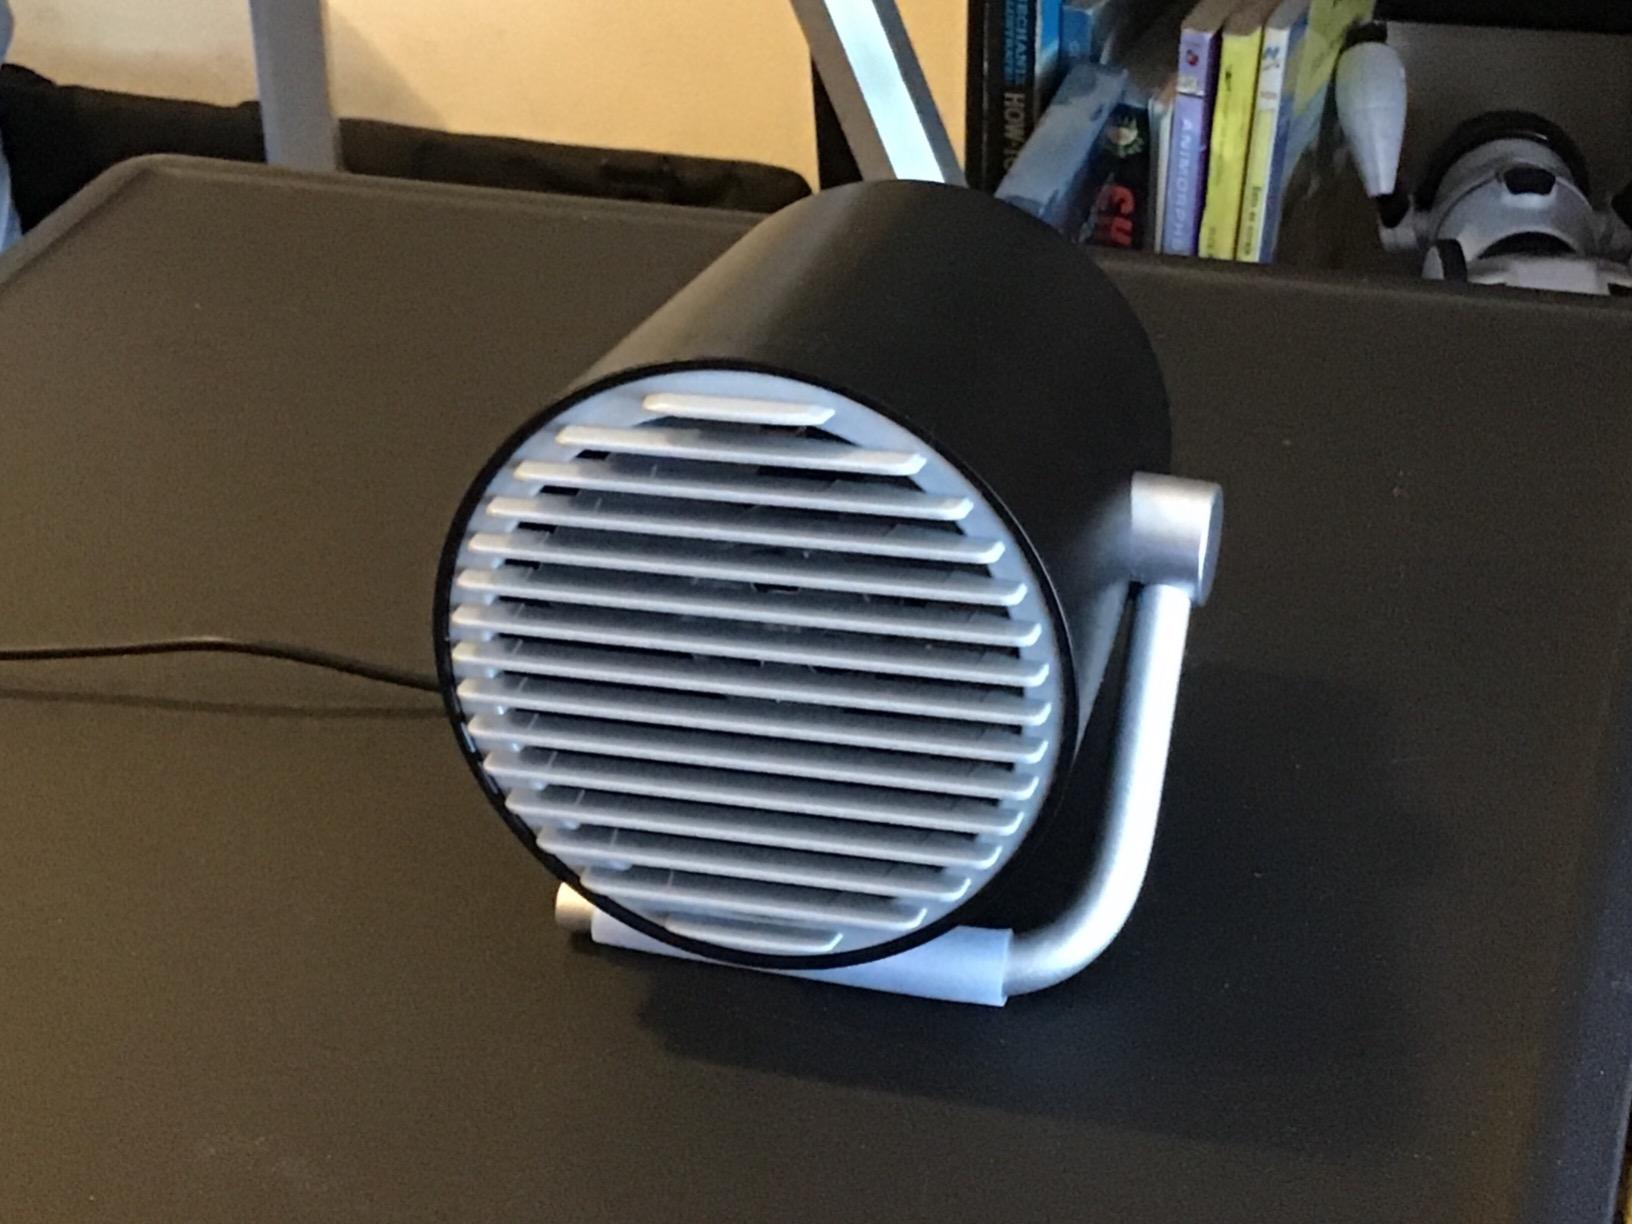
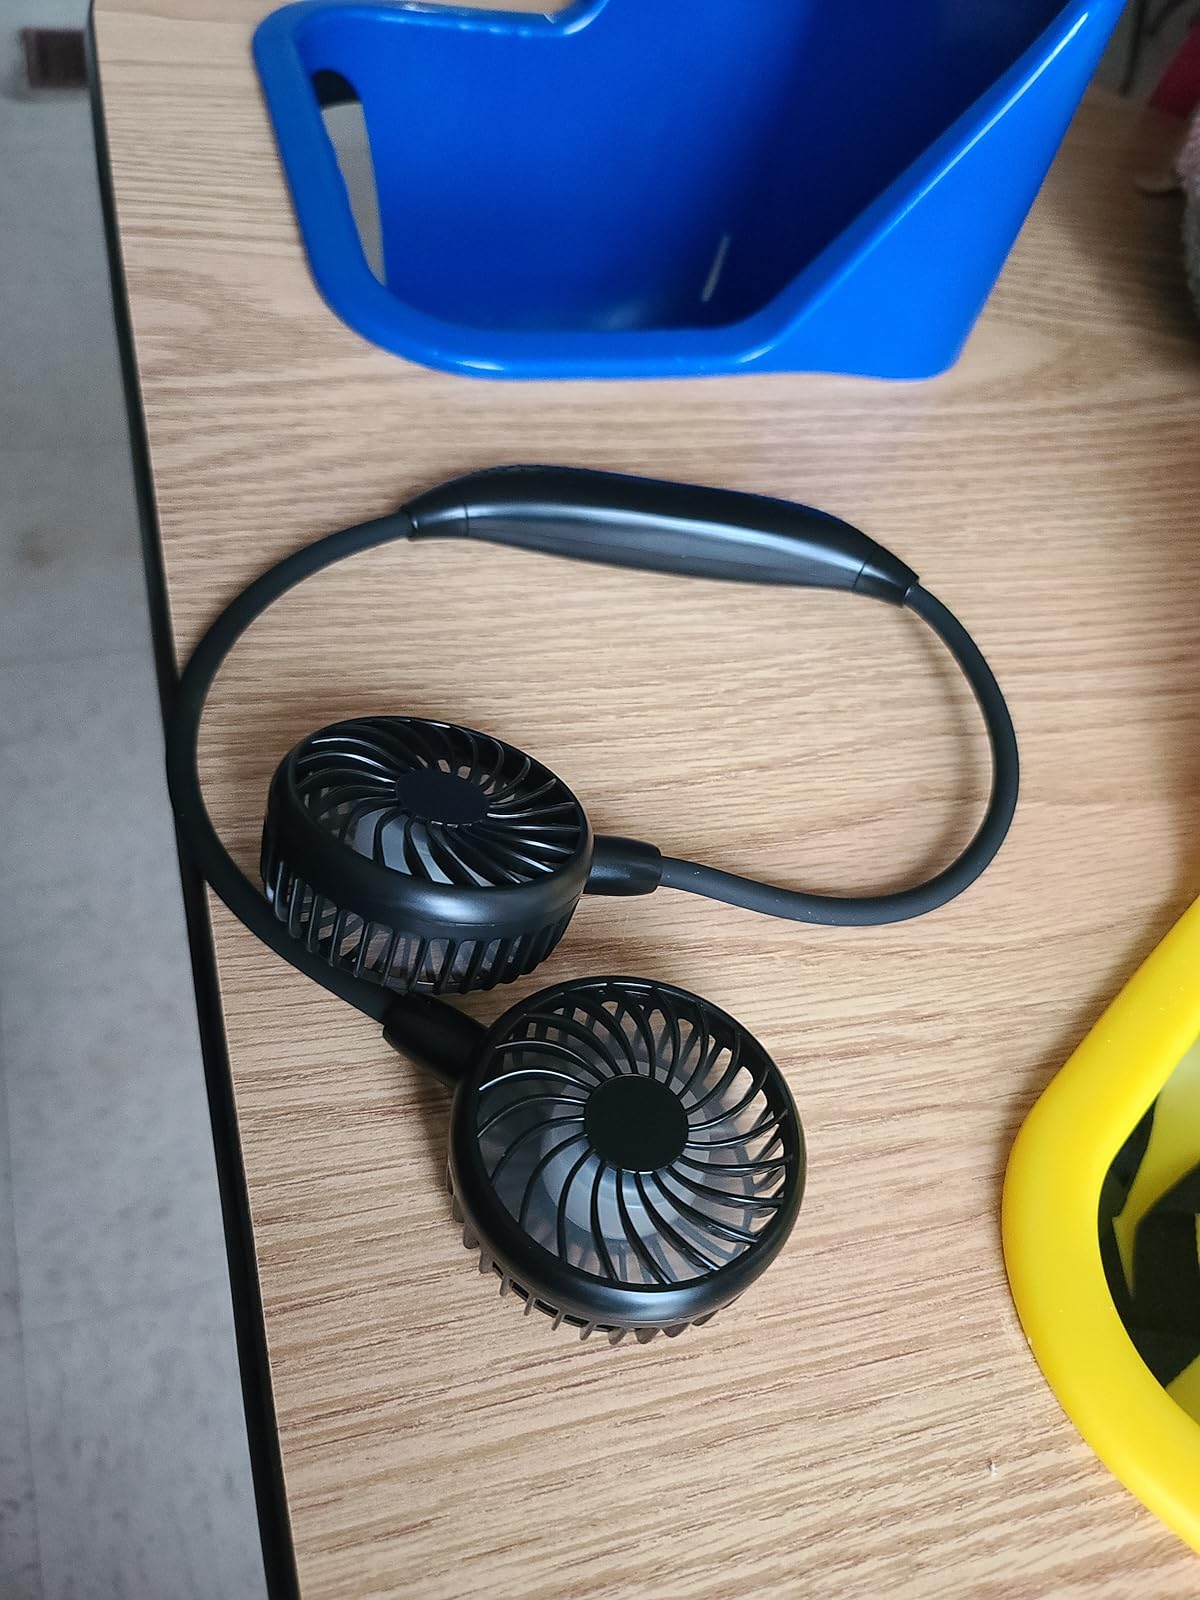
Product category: fan
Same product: no